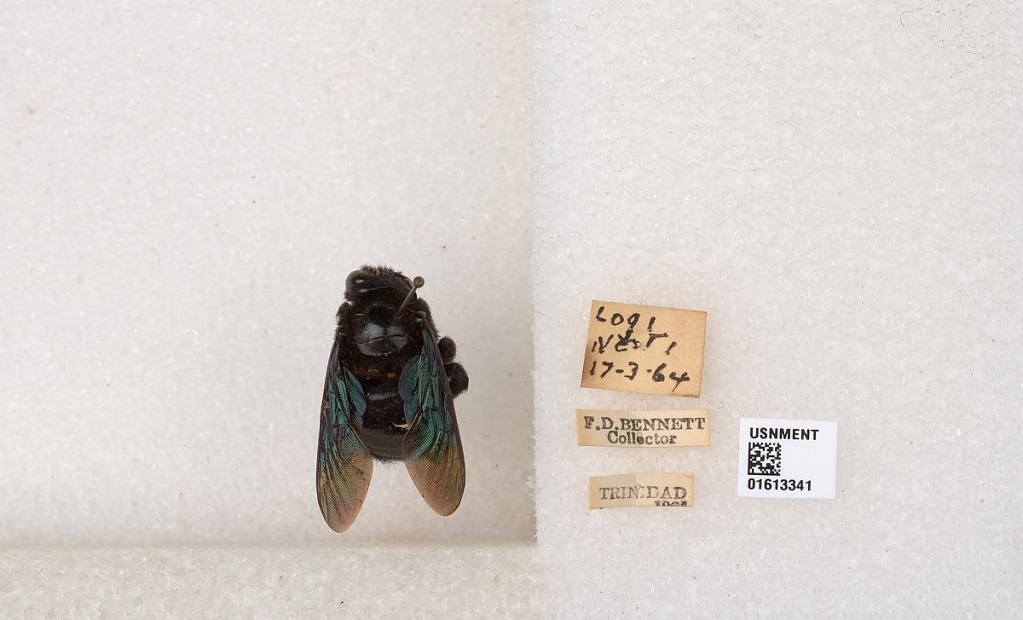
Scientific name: Xylocopa (Neoxylocopa) transitoria Pérez
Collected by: F. Bennett
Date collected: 1964-3-17
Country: Trinidad and Tobago
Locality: Trinidad